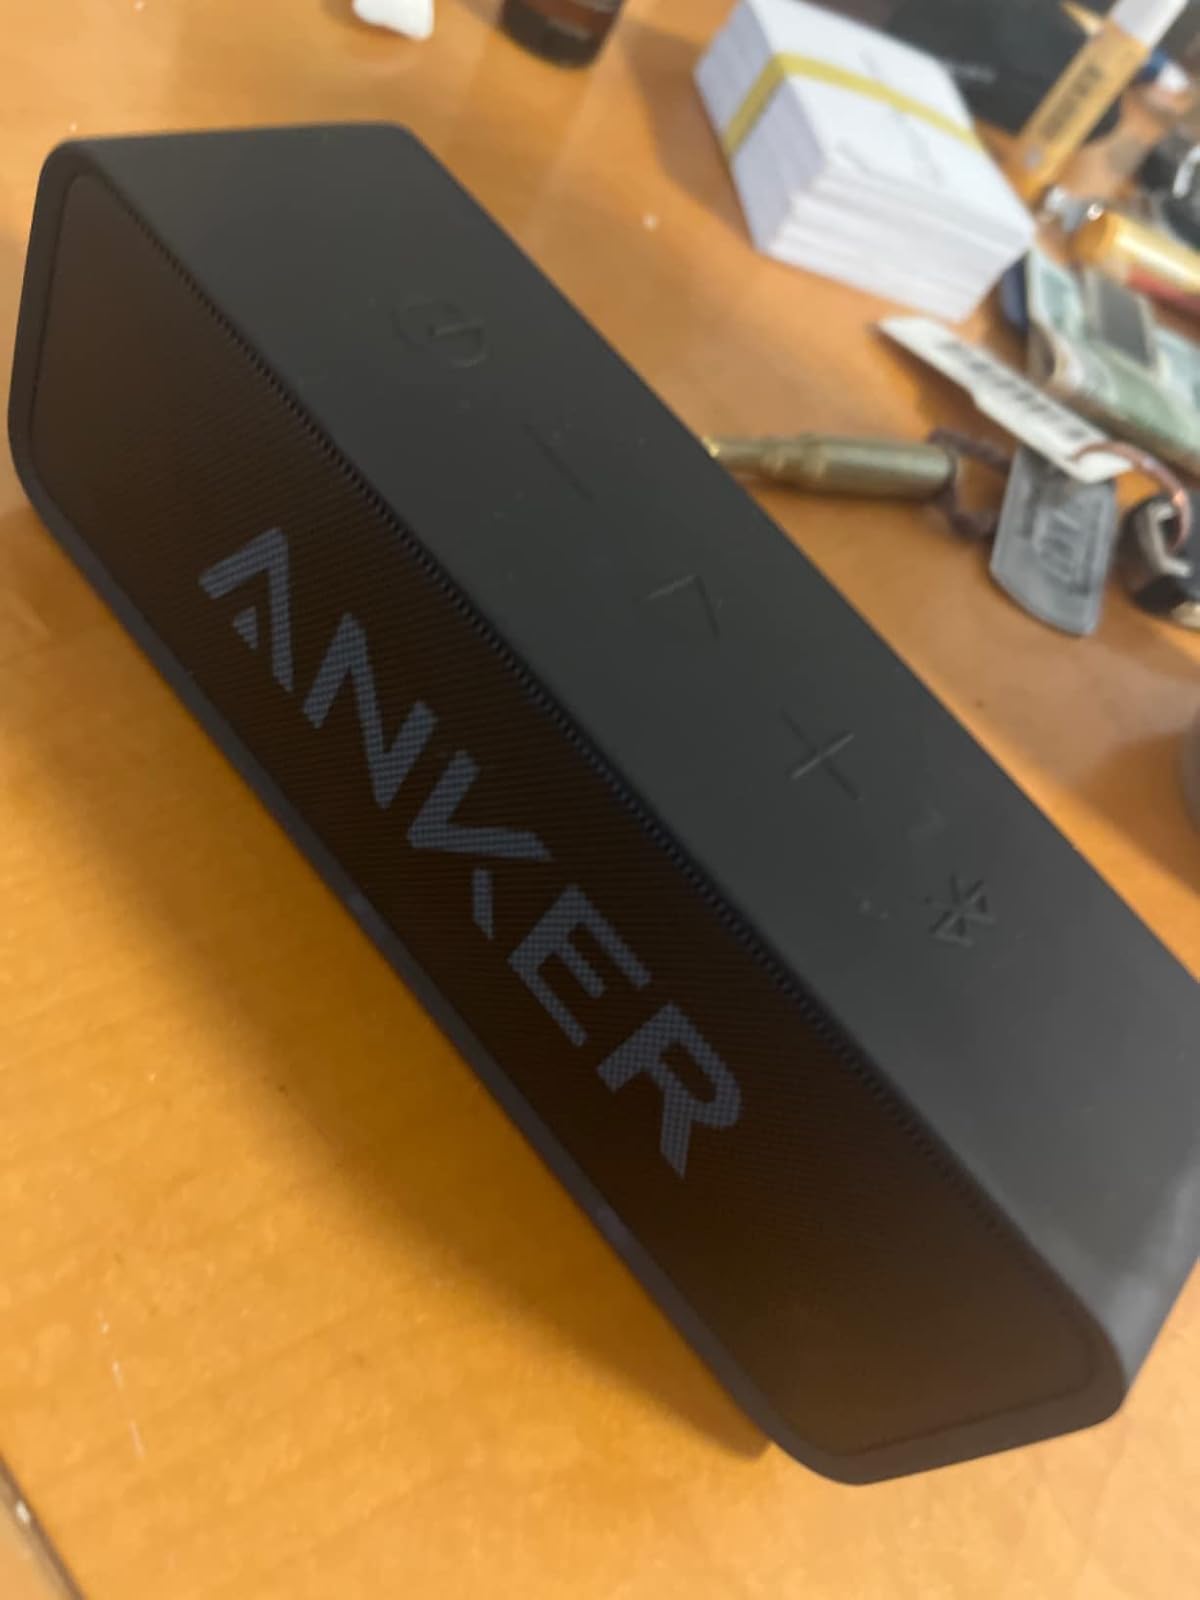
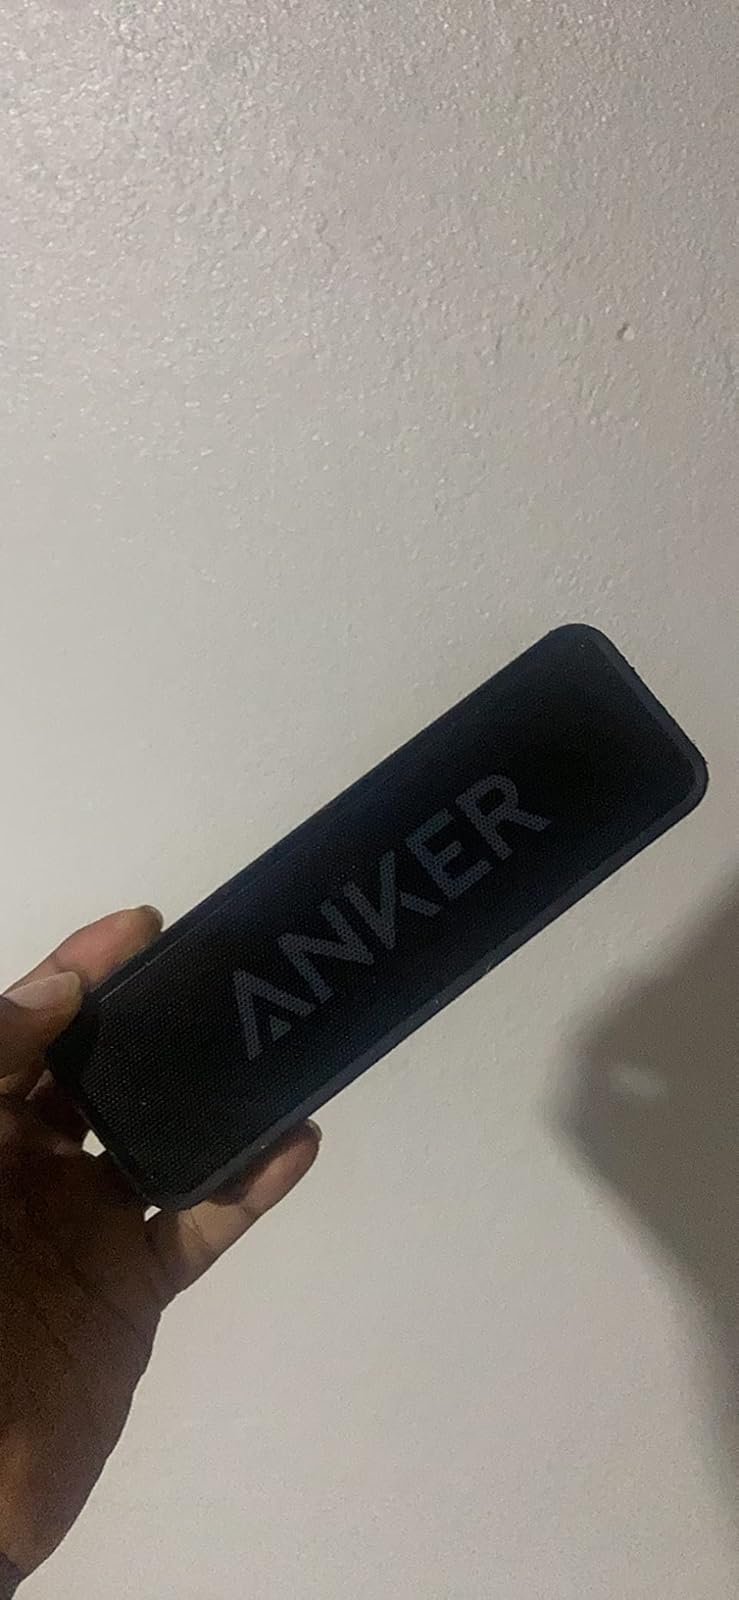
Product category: speaker
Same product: yes